John A. Roebling

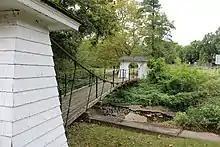
"The Shaky Bridge" near Trenton Water Filtration Plant on Route 29

In 1867, Roebling started design work on what is now called the Brooklyn Bridge, spanning the East River in New York. On June 28, 1869, at Fulton Ferry, while he was standing at the edge of a dock, working on fixing the location where the bridge would be built, his foot was crushed by an arriving ferry. His injured toes were amputated. He refused further medical treatment and wanted to cure his foot by "water therapy" (continuous pouring of water over the wound). His condition deteriorated. He died on July 22, 1869, of tetanus at the home of his son on Hicks Street, in Brooklyn Heights. It was 24 days after the accident. His son Washington Roebling was later named chief engineer of the project, but due to his further incapacity to work after suffering from 'the bends' while in a caisson on the river bed, his wife Emily Warren Roebling took over the project and it was completed in 1883. John Roebling is buried in the Riverview Cemetery in Trenton, New Jersey.